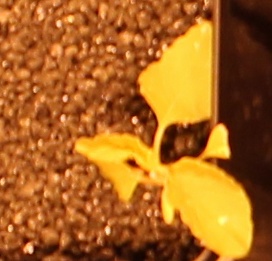
Label: Redroot Pigweed